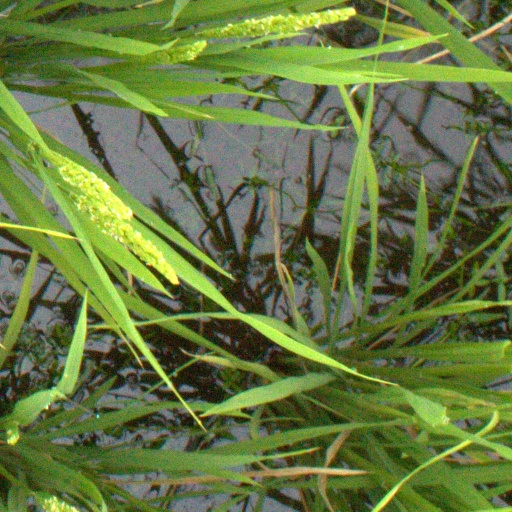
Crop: rice